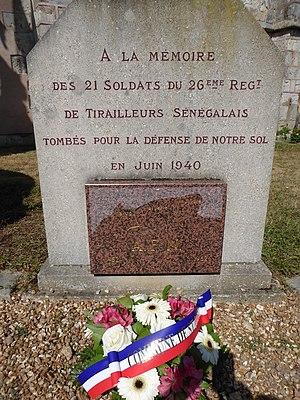
Stèle du monument aux morts ""A la mémoire des 21 soldats du 26ème régiment de tirailleurs sénégalais tombés pour la défense de notre sol en juin 1940"", Saint-Piat, Eure-et-Loir, France."
Saint-Piat est une commune française située dans le département d'Eure-et-Loir en région Centre-Val de Loire.
Les tirailleurs sénégalais étaient un corps de militaires appartenant aux troupes coloniales constitué au sein de l'Empire colonial français en 1857, principal élément de la « Force noire » ou de l'« Armée Noire » et dissous au début des années 1960. Bien que le recrutement de tirailleurs ne se soit pas limité au Sénégal, ces unités d'infanterie vont rapidement désigner l'ensemble des soldats africains de couleur noire qui se battent sous le drapeau français et qui se différencient ainsi des unités d'Afrique du Nord, telles les tirailleurs algériens.